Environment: real
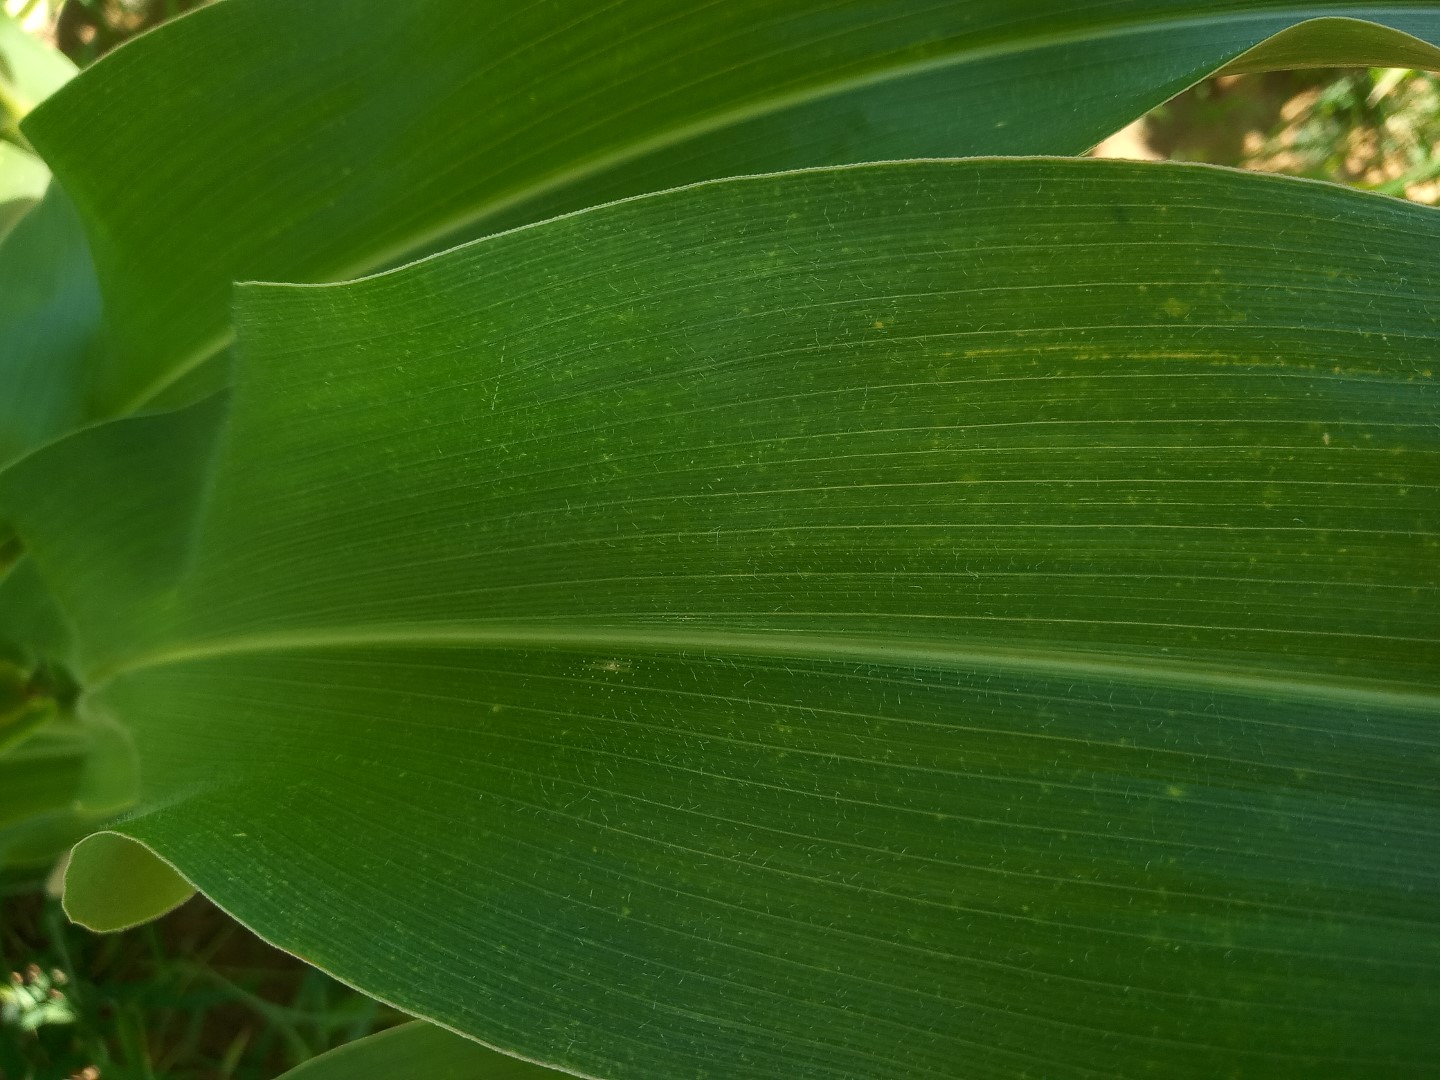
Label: healthy